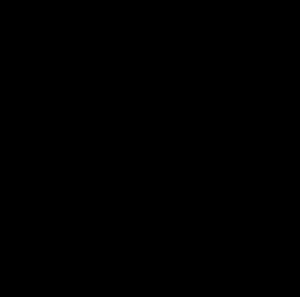
Campo Marzio est l'un des 22 rioni de Rome. Il est désigné dans la nomenclature administrative par le code R. IV.